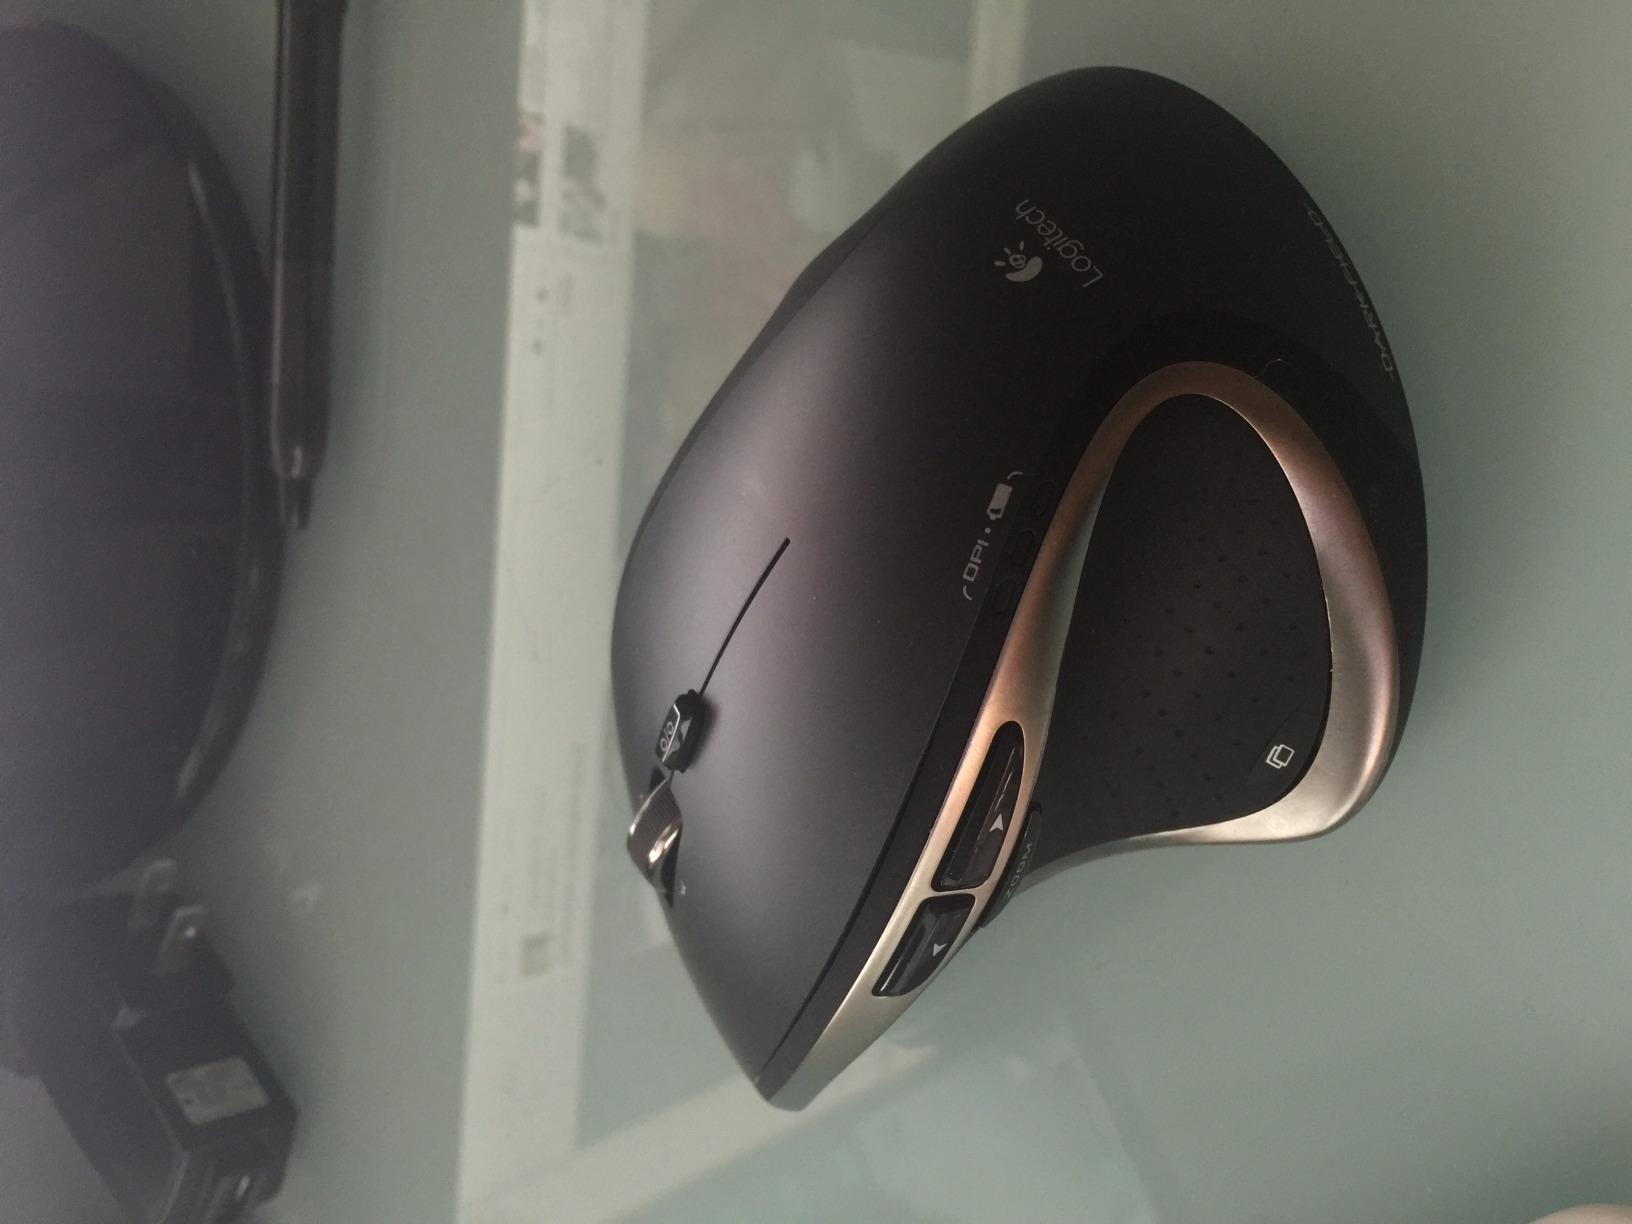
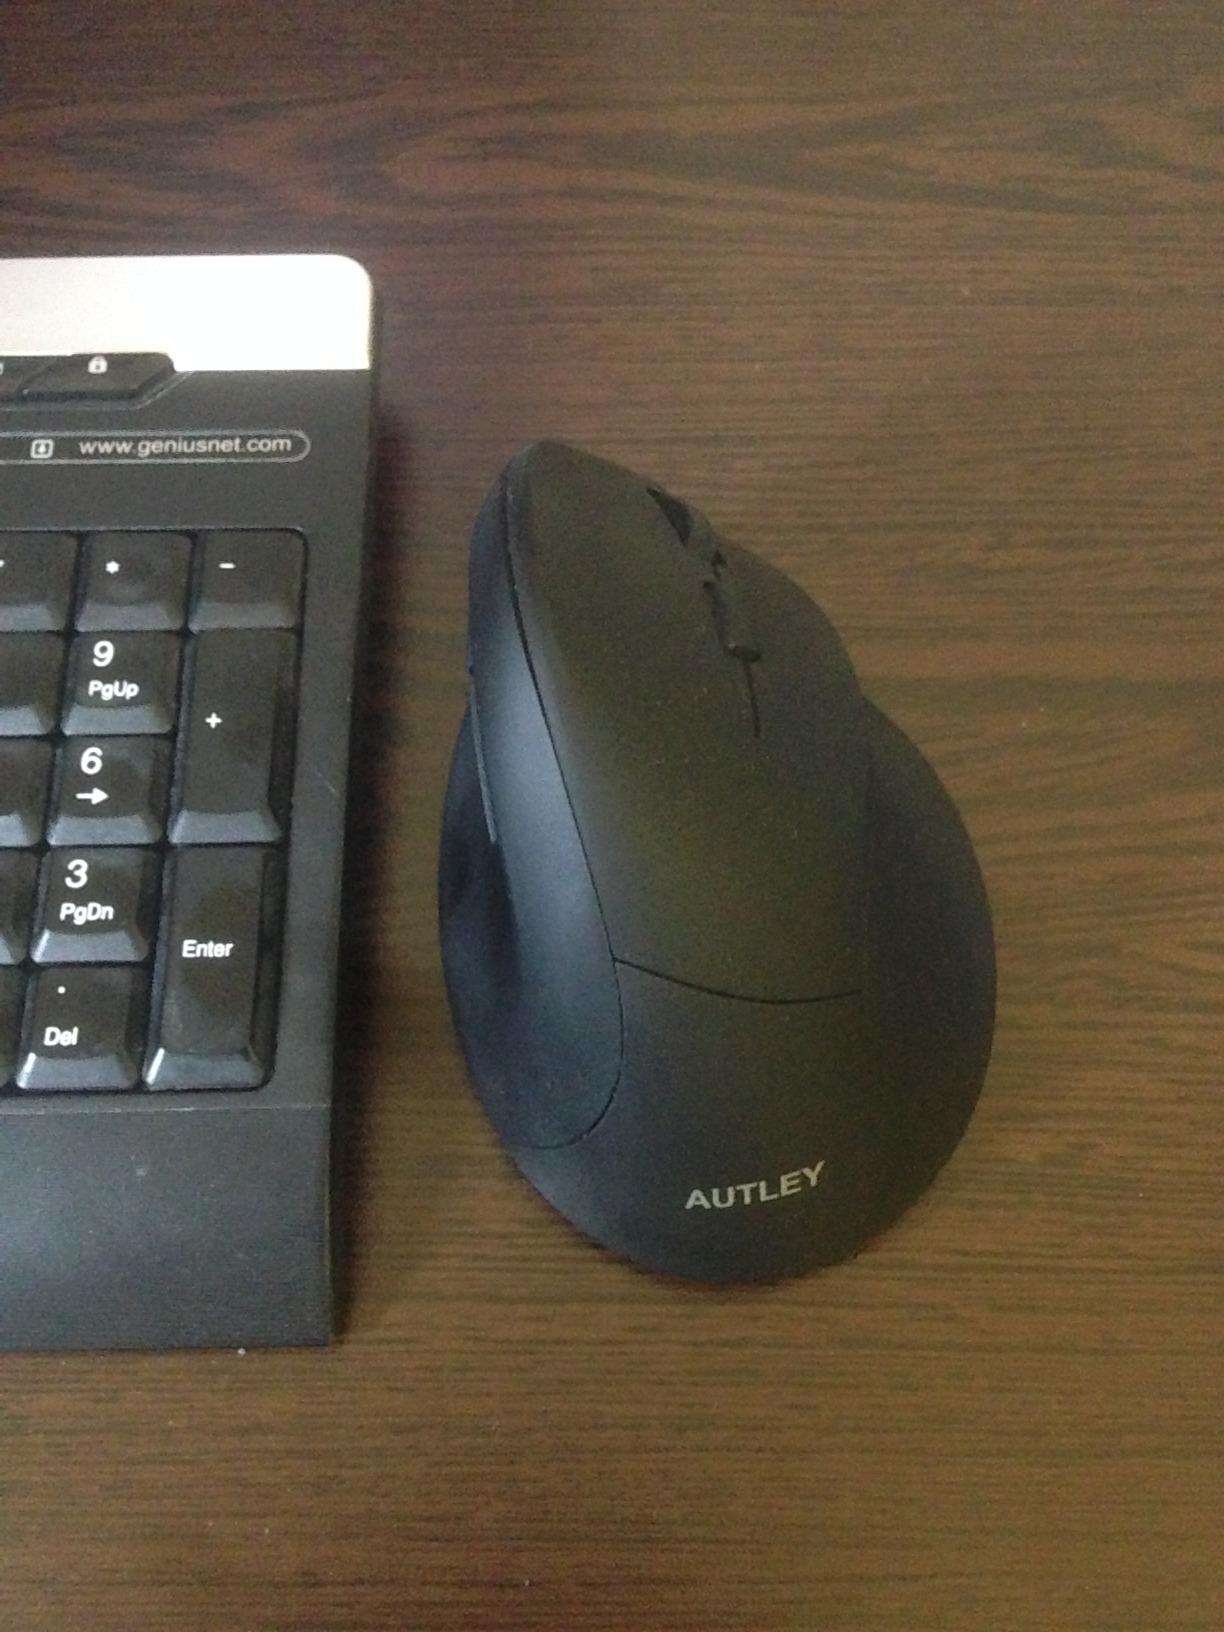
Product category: mouse
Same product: no